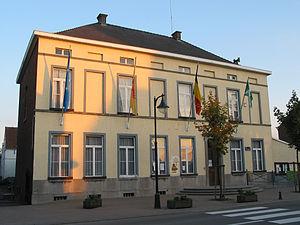
Mont-de-l'Enclus (Amougies) Belgique, la maison communale.
Mont-de-l'Enclus est une commune francophone de Belgique située en Région wallonne dans la province de Hainaut.